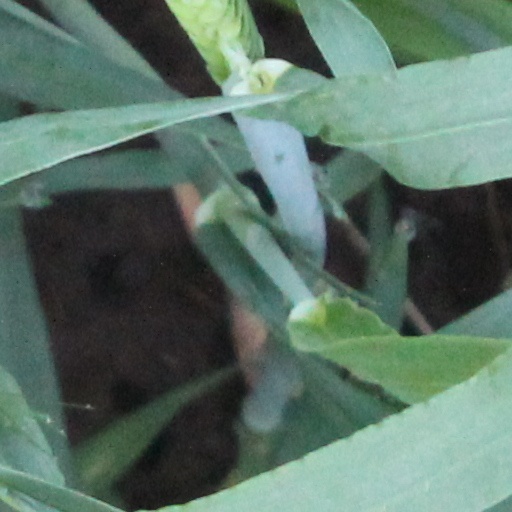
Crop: wheat